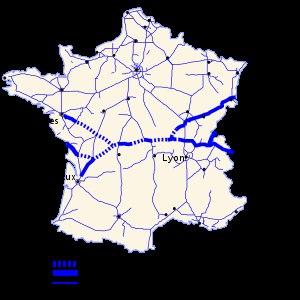
La route Centre-Europe Atlantique, ou RCEA, est un itinéraire constitué par un ensemble de routes traversant la France d’est en ouest.